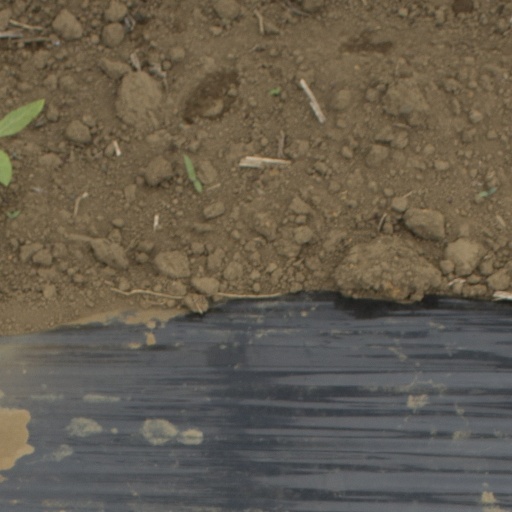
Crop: Jerusalem artichoke